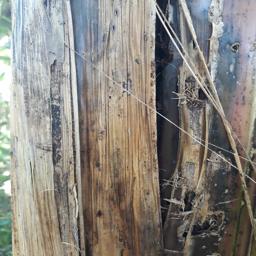
Label: PSEUDOSTEM WEEVIL